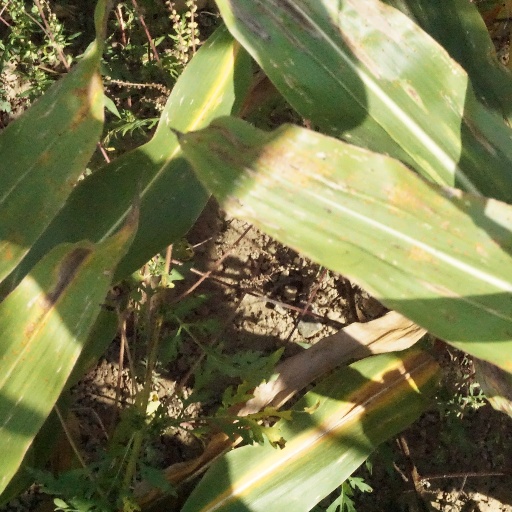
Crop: maize; corn